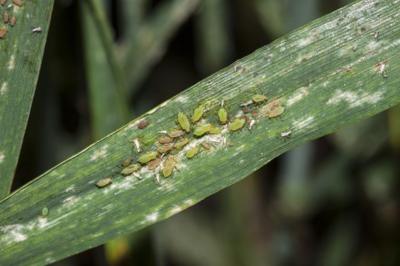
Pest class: english_grain_aphid